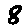
Label: 8